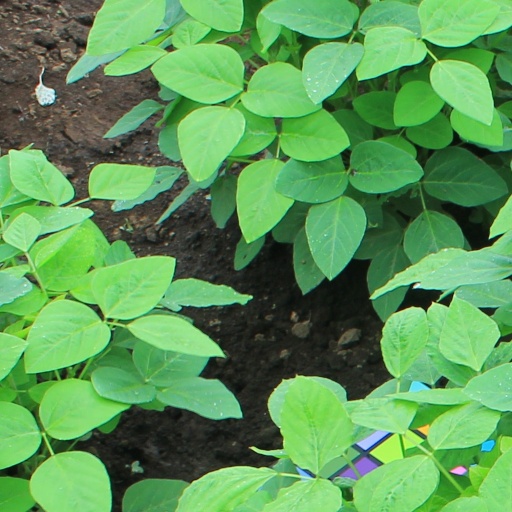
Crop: soybean